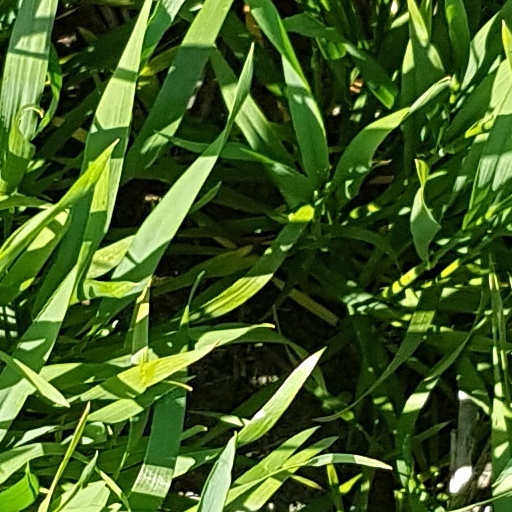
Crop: wheat